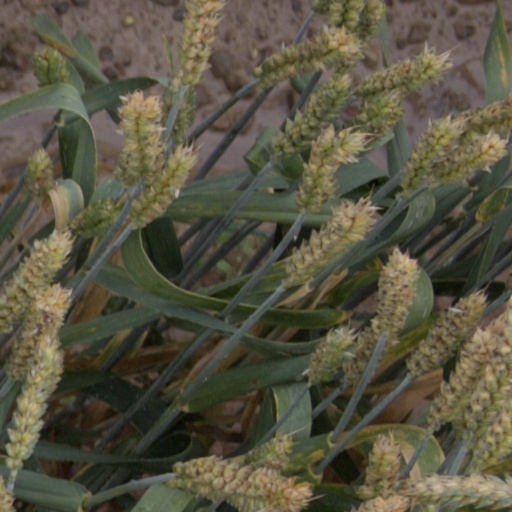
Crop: wheat